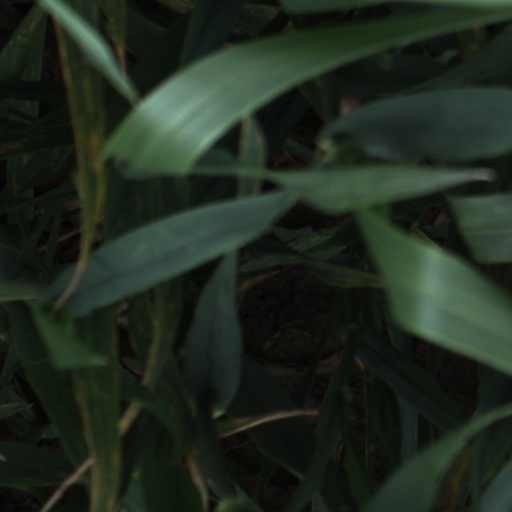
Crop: wheat